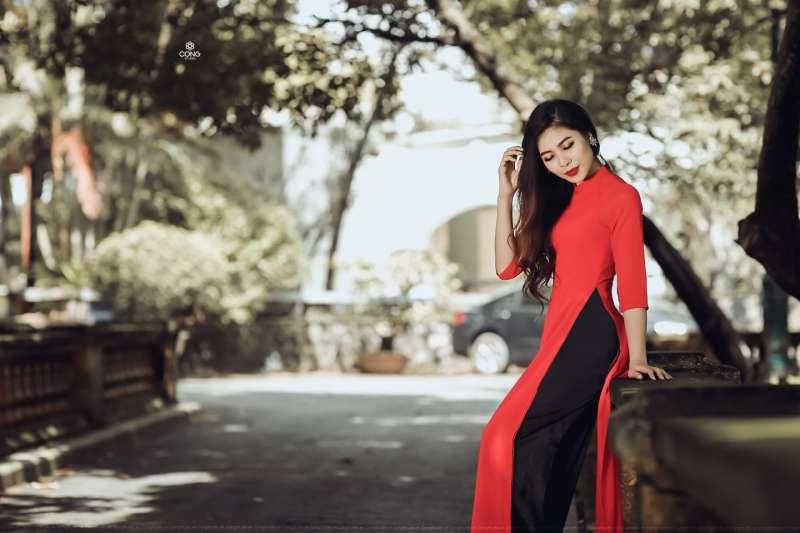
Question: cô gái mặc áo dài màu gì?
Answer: cô ấy mặc áo dài màu đỏ